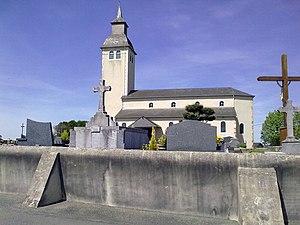
Andoins, France
Andoins est une commune française, située dans le département des Pyrénées-Atlantiques en région Nouvelle-Aquitaine.